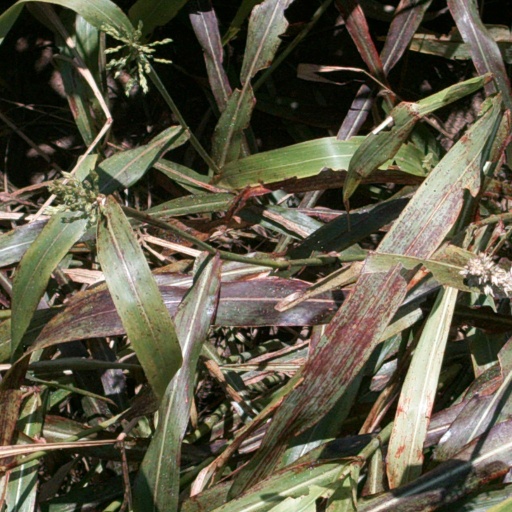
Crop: sorghum